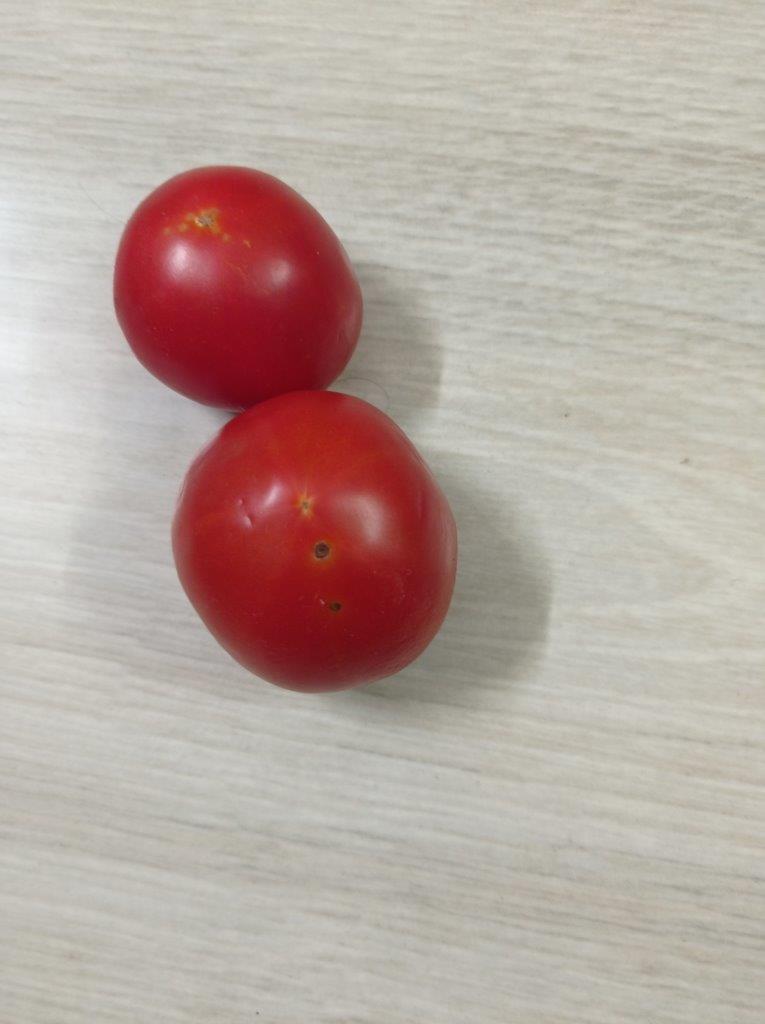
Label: Fresh